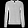
Label: Pullover